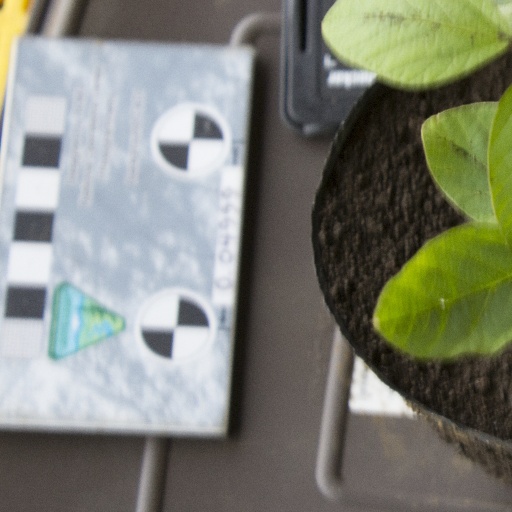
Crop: soybean